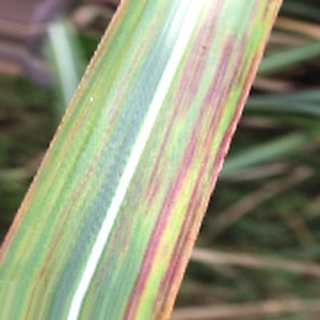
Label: sugarcane_bacterial_blight